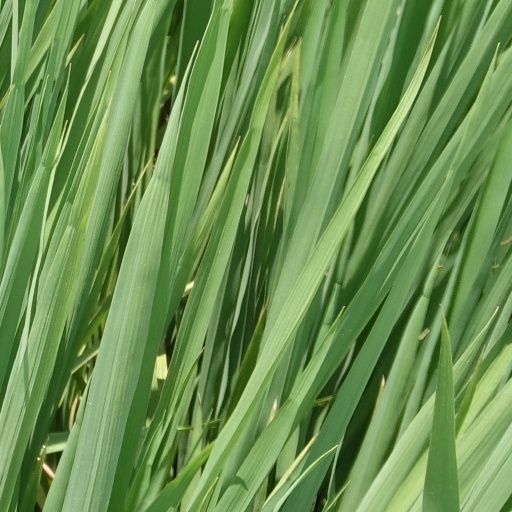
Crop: rice